Re Brian D Pierson (Contractors) Ltd

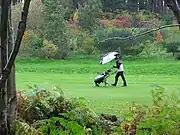

Re Brian D Pierson (Contractors) Ltd [1999] BCC 26 is a UK insolvency law and company law case, concerning misfeasance and wrongful trading.